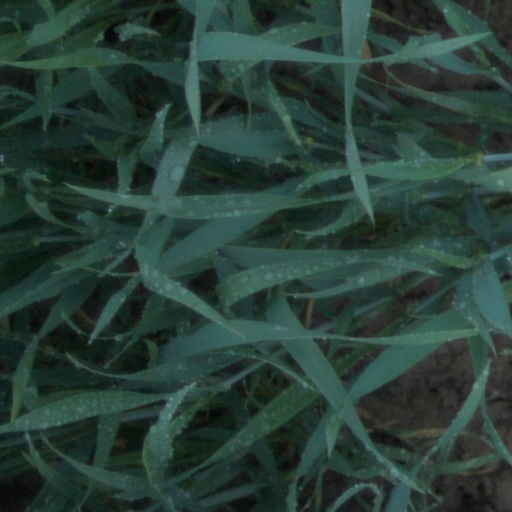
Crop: wheat